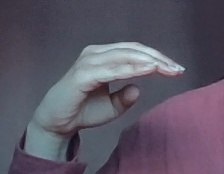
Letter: jeem